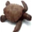
Label: turtle